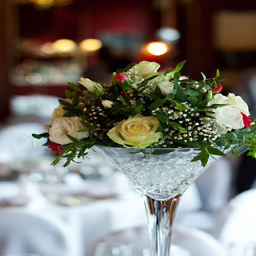
a wine glass with a bouquet of flowers coming out of the top.
A very pretty glass holding some very pretty flowers.
There is a martini glass being used as a vase with flowers in it.
THERE IS AVASE WITH A LOT OF LFOWERS IN IT
A small glass filled with a small bouquet of flowers